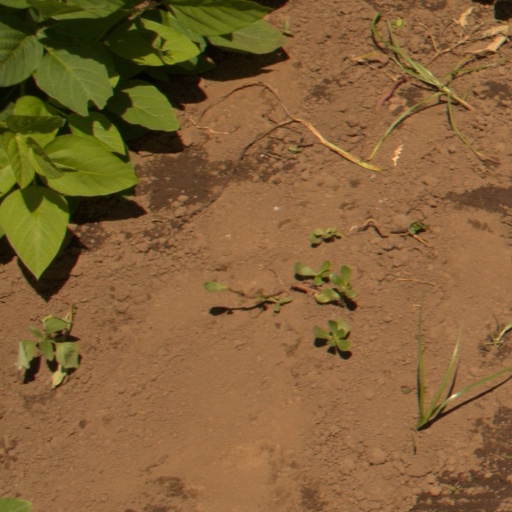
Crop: soybean